Cris Cyborg

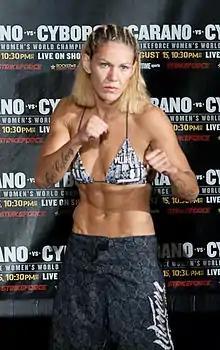
Cyborg in 2009

She later signed to fight for Strikeforce, which greatly increased the chance that a fight with Gina Carano would take place. In her Strikeforce debut, she faced Hitomi Akano on April 11, 2009, at . Cyborg came in six pounds overweight for the fight. Akano originally rejected the fight due to Cyborg failing to make weight but later accepted the fight. She defeated Akano by TKO in the third round.